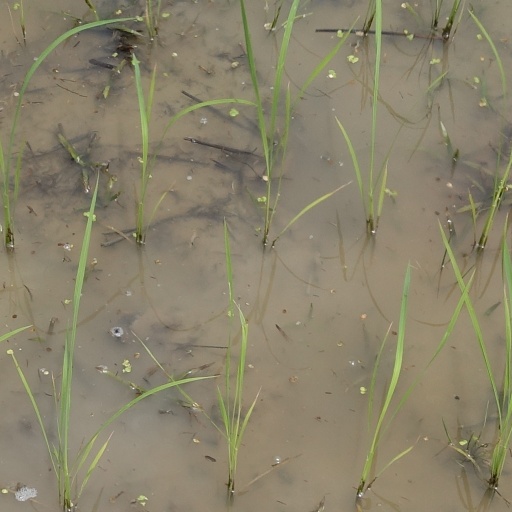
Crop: rice